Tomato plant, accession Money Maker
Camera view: vertical (180 deg); turntable rotation: 60 degrees
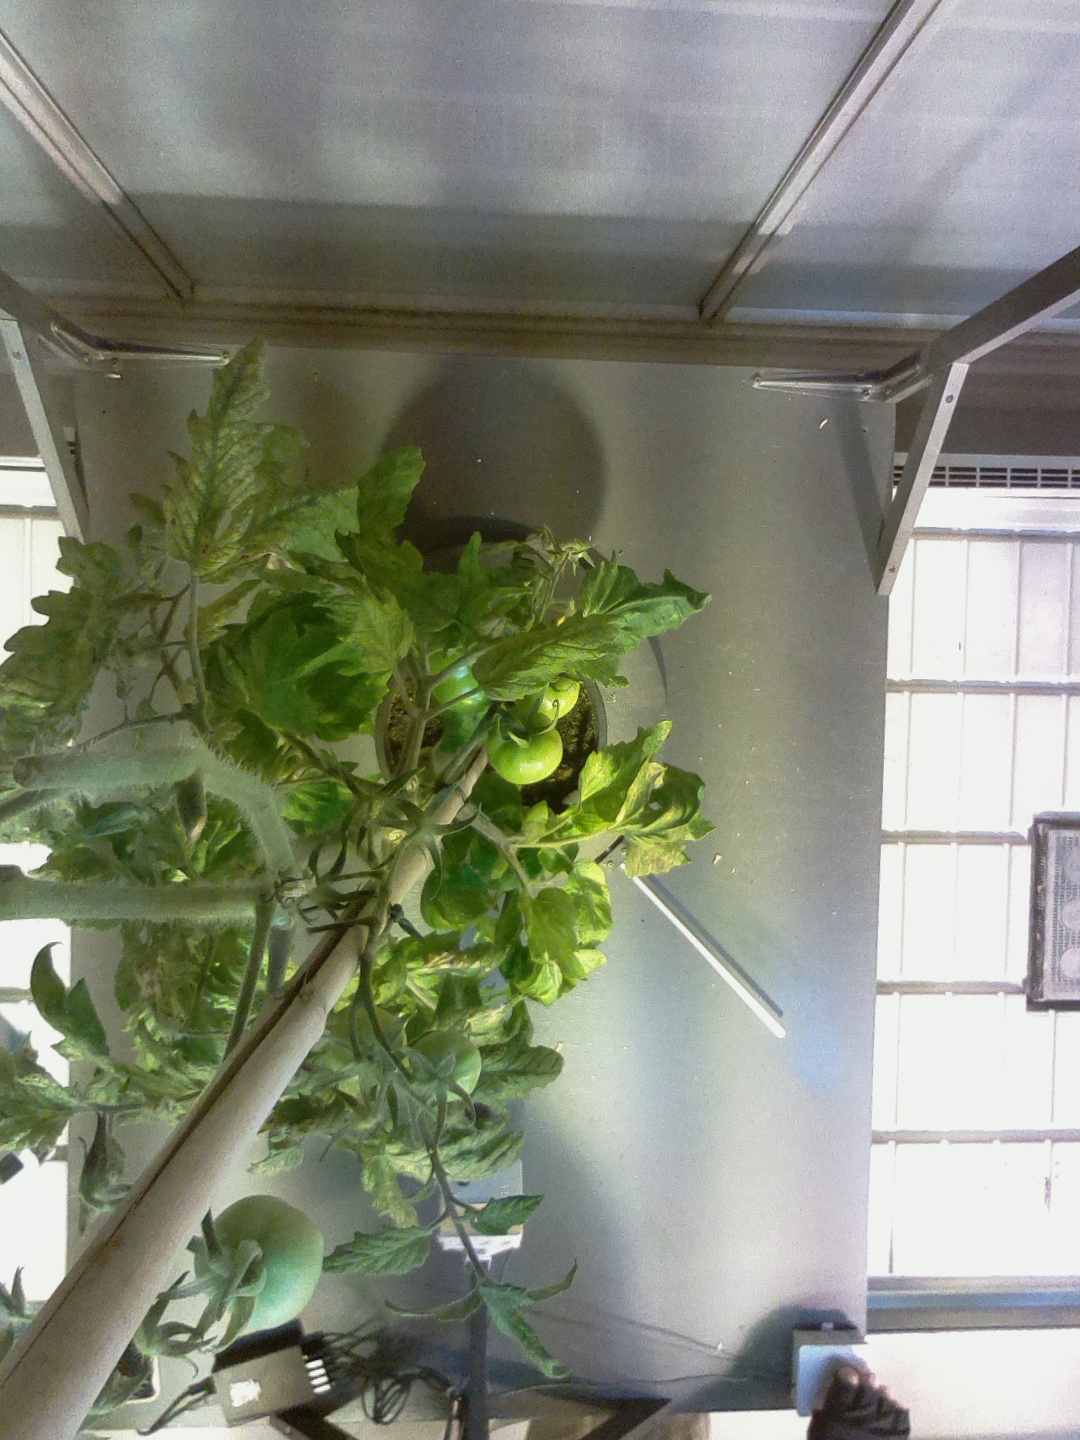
BBCH growth stage 78: 80% -90% of final fruit size